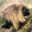
Label: porcupine